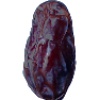
Label: Dates 1